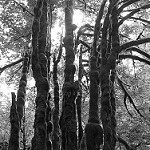
Label: B & W